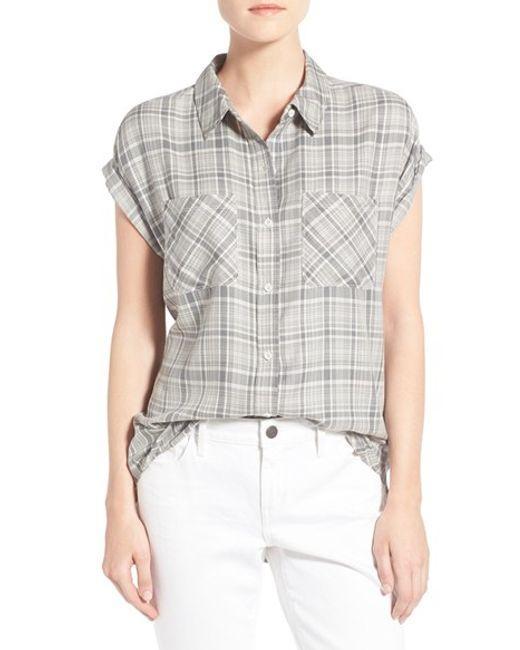
Leichtes Karo-Oberteil mit halben Ärmeln für Damen